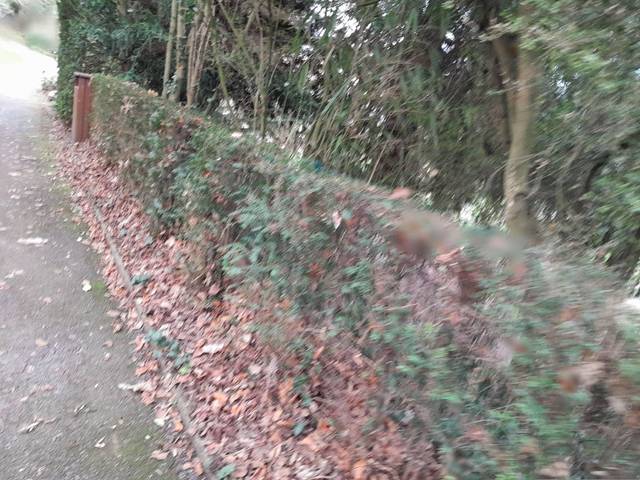
Region: France
Coordinates: 49.189, -0.3718